1926 International Pageant of Pulchritude

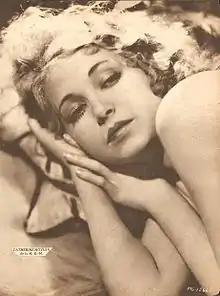
"Beauty Queen of the Universe" Catherine Moylan

The First International Pageant of Pulchritude and Seventh Annual Bathing Girl Revue, was a beauty pageant held from May 15 to 17, 1926, in Galveston, Texas. The previous editions of the Galveston Bathing Girl Revue had only featured contestants from the United States. However, during the 1926 event, one contestant from Mexico and another from Canada entered, giving the pageant its first international competitors. It was reported that around 160,000 people watched the bathing costume parade on the afternoon of the 16th.